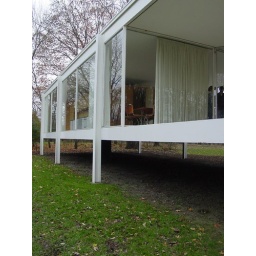
Mies van der Rohe's Farnsworth house in Plano, IL